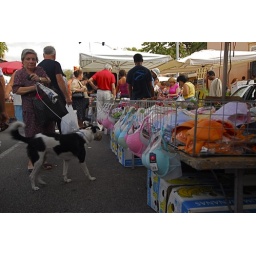
Old lady with dog in Roman market